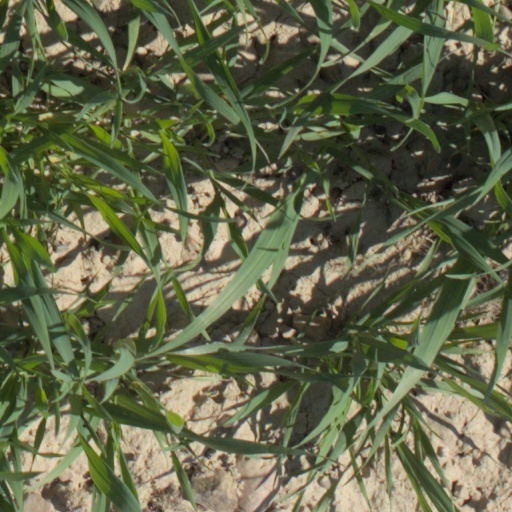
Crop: wheat